St Agnes, Isles of Scilly

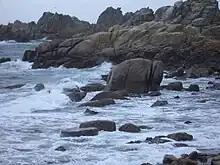
A rock formation on the southwest side of St. Agnes that looks like an elephant

St Agnes joins the island of Gugh by a tombolo, a kind of sandbar, called the Gugh Bar, which is exposed only at low tide. The Gugh is inhabited, with some three residents. The two islands of St Agnes and Gugh together have a population of 85 residents recorded in the 2011 census (73 were recorded in the 2001 census) and a landmass of . Without the Gugh included, St Agnes is marginally smaller than Bryher in both population and area; however if Gugh is included with St Agnes, it is Bryher that is marginally smaller in area and population.